Leopard of Rudraprayag

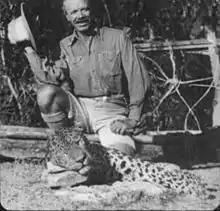
Leopard of Rudraprayag after being shot by Jim Corbett in 1926

The Leopard of Rudraprayag was a male man-eating leopard that measured to about 228.6 cm (7 ft 6 in) long, reputed to have killed over 125 people. It was eventually killed by hunter and author Jim Corbett.